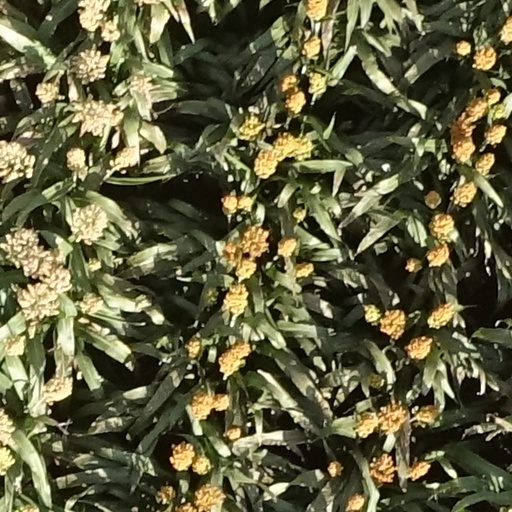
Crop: sorghum